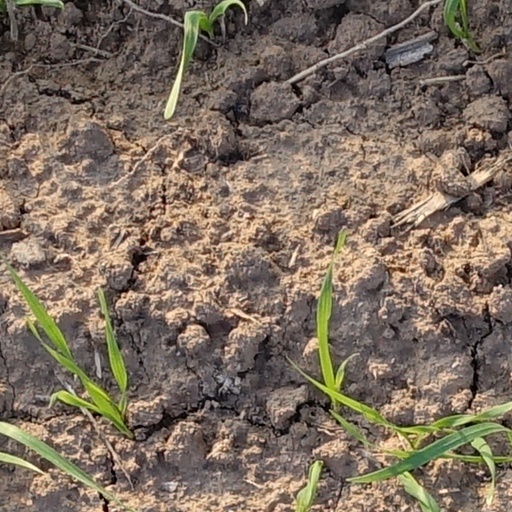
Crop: wheat